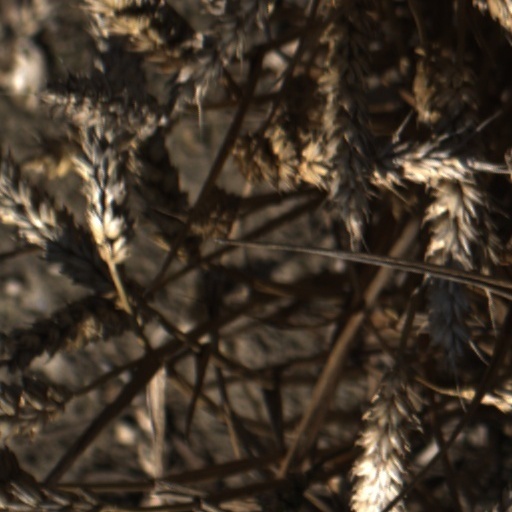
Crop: wheat